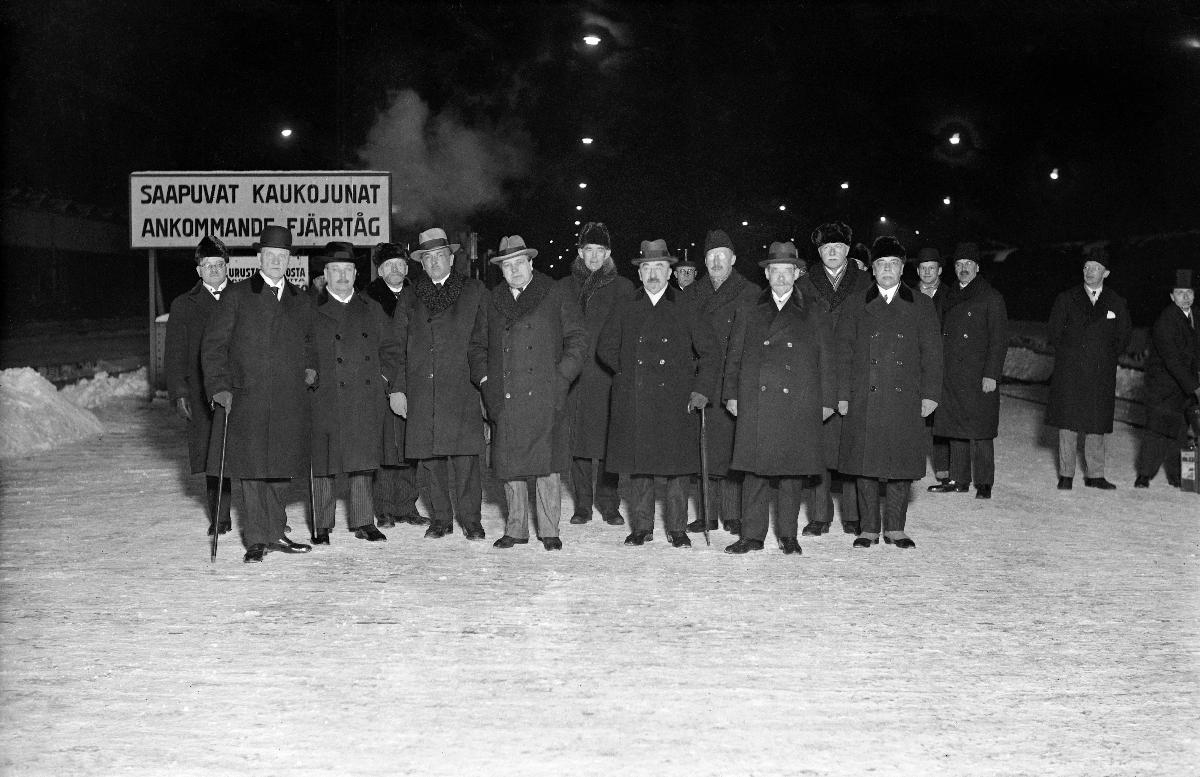
Eduskuntatalon vihkiäiset
Riksdagshusets invigning; The inauguration of the Parliament house
sisällön kuvaus: Uuden Eduskuntatalon vihkitilaisuus. Skandinavian kunniavieraat saapuvat Helsingin rautatieasemalle 6.3.1931 content description: The inauguration of the new Parliament house of Finland. The Scandinavian Guests of Honour arrive at Helsinki railway station 6.3.1931. innehållsbeskrivning: Invigningen av det nya Riksdagshuset. De skandinaviska hedersgästerna anländer till Helsingfors järnvägsstation 6.3.1931.
Kuvaaja: Sundström, Hugo, kuvaaja
Vuosi: 1931
Paikka: Suomi, Uusimaa, Helsinki
Aiheet: Eduskuntatalo; avajaiset; vieraat; kunniavieraat; Helsingin rautatieasema; HBL; Parliament House; openings (celebrations); politics; architecture; parliament house; opening; inauguration; celebration; guests; guests of honour; Riksdagshuset (Finland); öppningsceremonier; politik; arkitektur; riksdagshuset; invigning; gäster; hedersgäster